Pierre Trudeau

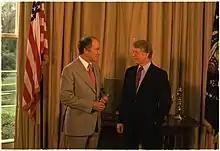
Trudeau with U.S. President Jimmy Carter in the Oval Office on September 9, 1977

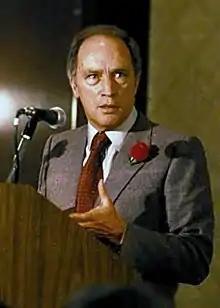
Prime Minister Trudeau in 1980

Relations with the United States deteriorated on many points during the Nixon presidency (1969–74), including trade disputes, defence agreements, energy, fishing, the environment, cultural imperialism, and foreign policy. On January 4, 1973, Trudeau voted for a resolution in the House of Commons that condemned the American Christmas bombings against North Vietnam between December 18 and 29, 1972. As a consequence, Canadian-American relations, already under stress because of the mutual contempt between Nixon and Trudeau, reached a post-war nadir. Nixon was infuriated by the resolution and refused to see Marcel Cadieux, now the Canadian ambassador in Washington, in protest for the rest of 1973. Nixon was only prevented from lashing out more by his desire to have Canada continue as the pro-Western member on the International Control Commission for Vietnam. Prompted by Halstead, who was known as a proponent of economic "rebalancing" by seeking closer economic ties with the EEC, Trudeau made a visit to Brussels in October 1973 to see François-Xavier Ortoli, the president of the European Commission, to ask for a Canadian-EEC free trade agreement. Halstead used Nixon's displeasure with Canada as an argument that it was finally time for "economic rebalancing" by seeking closer ties with the EEC, a thesis that Halstead had been advocating ever since the early 1960s. Ortoli refused Trudeau's request for a free trade agreement with the EEC, saying that was out of the question, but did agree to open talks on lowering tariffs between Canada and the EEC.